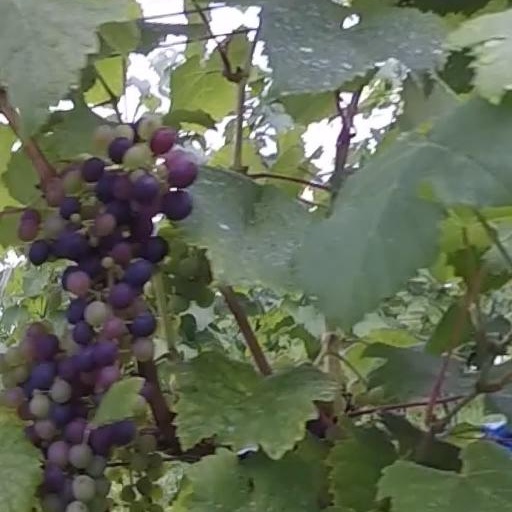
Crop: grape